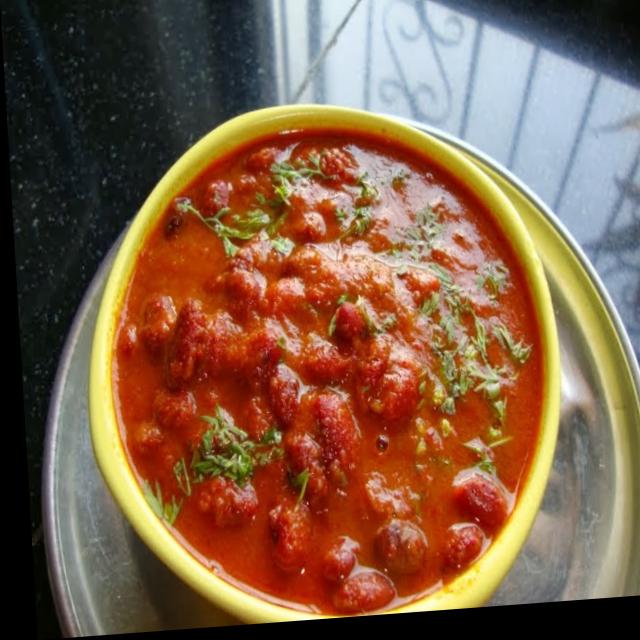
Dish: rajma_curry